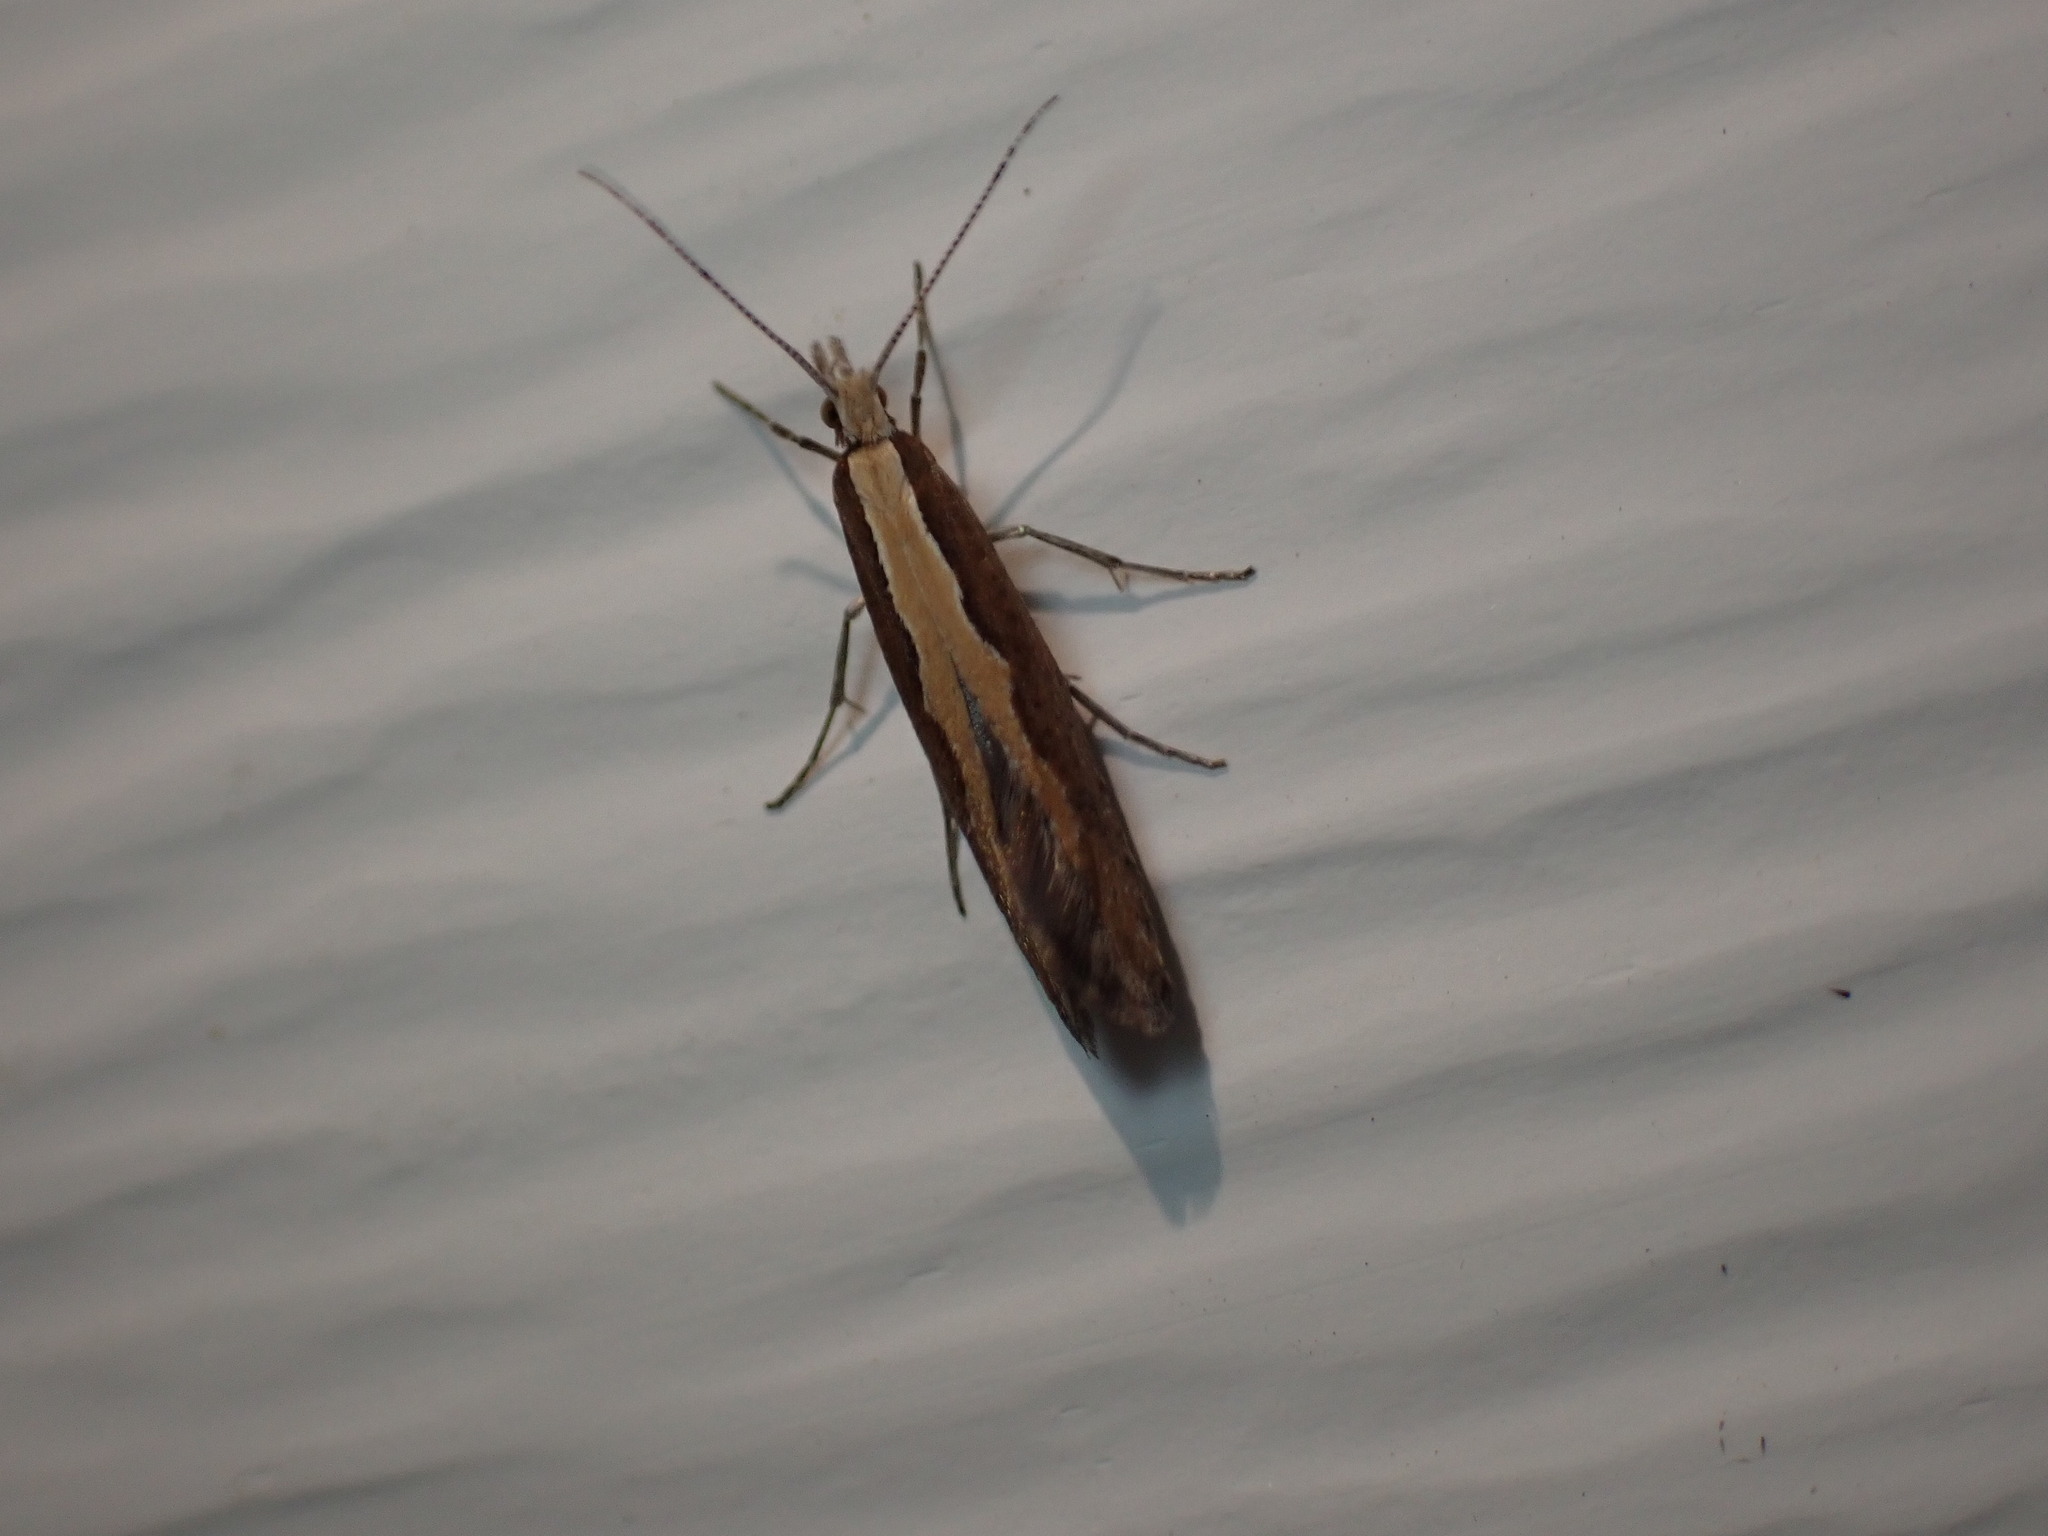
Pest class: diamondback_moth